Julius Caesar's invasions of Britain

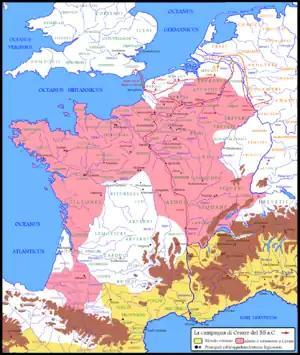
Campaign map of 55 BC. Note Caesar's crossing of the Rhine, with Germanic counter movements in orange

Caesar summoned merchants who traded with the island, but they were unable or unwilling to give him any useful information about the inhabitants and their military tactics, or about harbours he could use, presumably not wanting to lose their monopoly on cross-channel trade. He sent a tribune, Gaius Volusenus, to scout the coast in a single warship. He probably examined the Kent coast between Hythe and Sandwich, but was unable to land, since he "did not dare leave his ship and entrust himself to the barbarians", and after five days returned to give Caesar what intelligence he had managed to gather.